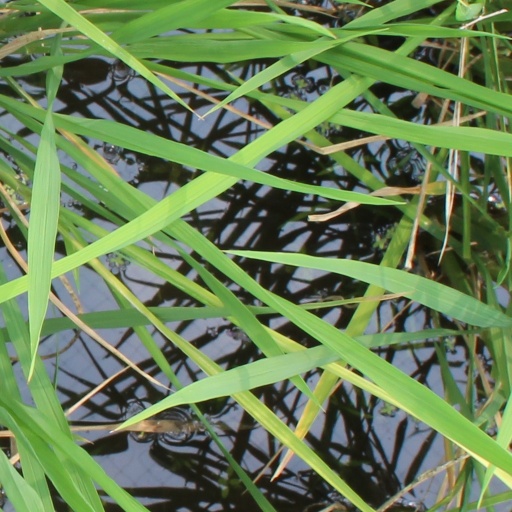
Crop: rice